The Mob (film)

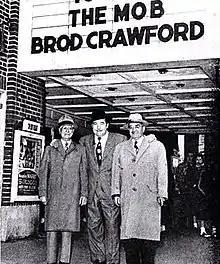
Crawford (center) posing with the manager and owner of the Morse Theatre in Franklin, Massachusetts, November 1951

In an earlier 1951 news item about Crawford's promotional tour to Rochester, New York, in October, "Motion Picture Herald" reported that the actor was honored there by officials, who presented him a Rochester police badge. The trade journal noted that Crawford had accumulated by then "a trunkful [of police badges] on his smash coast-to-coast personal appearance chore for THE MOB", so many badges in fact that "Motion Picture Herald" dubbed the actor "America's Number One Pin-On Boy".